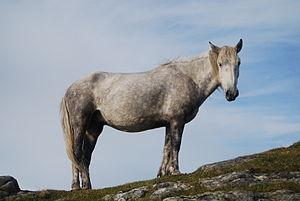
Le poney des Hébrides est une race constituée de différents poneys insulaires écossais, originaires des îles des Hébrides, sur la côte Ouest de l'Écosse. Proche du type primitif du poney celte, il était jadis mis au travail bâté sur la côte. Il est désormais considéré comme éteint, car largement absorbé par la race du Highland. Seule la race d'Eriskay subsiste en petits nombres.
L'Eriskay est une race de poneys originaire de l'île du même nom, en Écosse. Indigène, il descend du poney celte, constituant l'un des derniers descendants des poney natif des Hébrides. Ce poney rustique fait un bon animal de famille, pouvant être monté par des enfants et des adultes grâce à sa force. Très menacé, il fait l'objet de programmes de conservation.